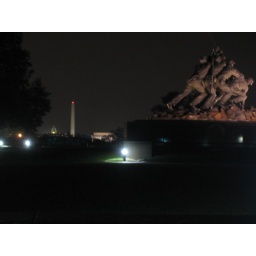
Iwo Jima memorial w/Lincoln memorial, washington monument and capitol building in the background